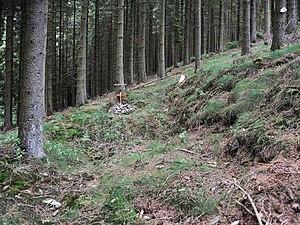
Luxembourg Rambrouch